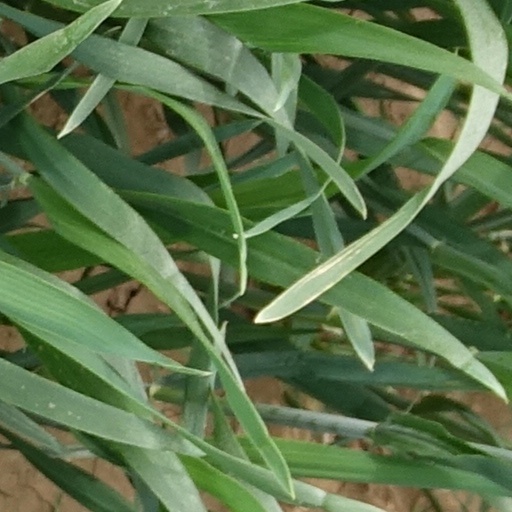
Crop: wheat